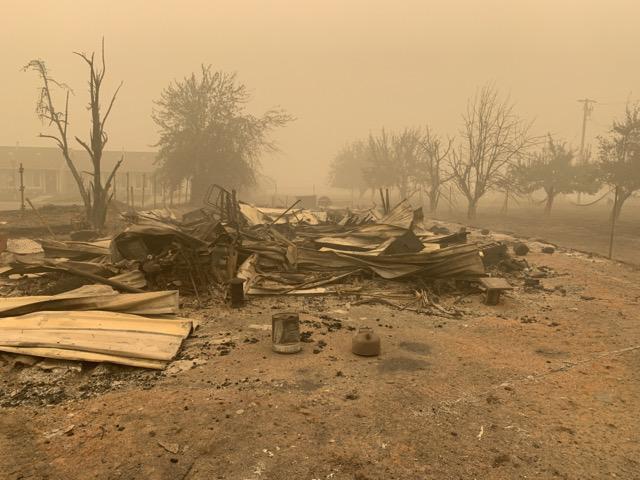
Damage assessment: destroyed